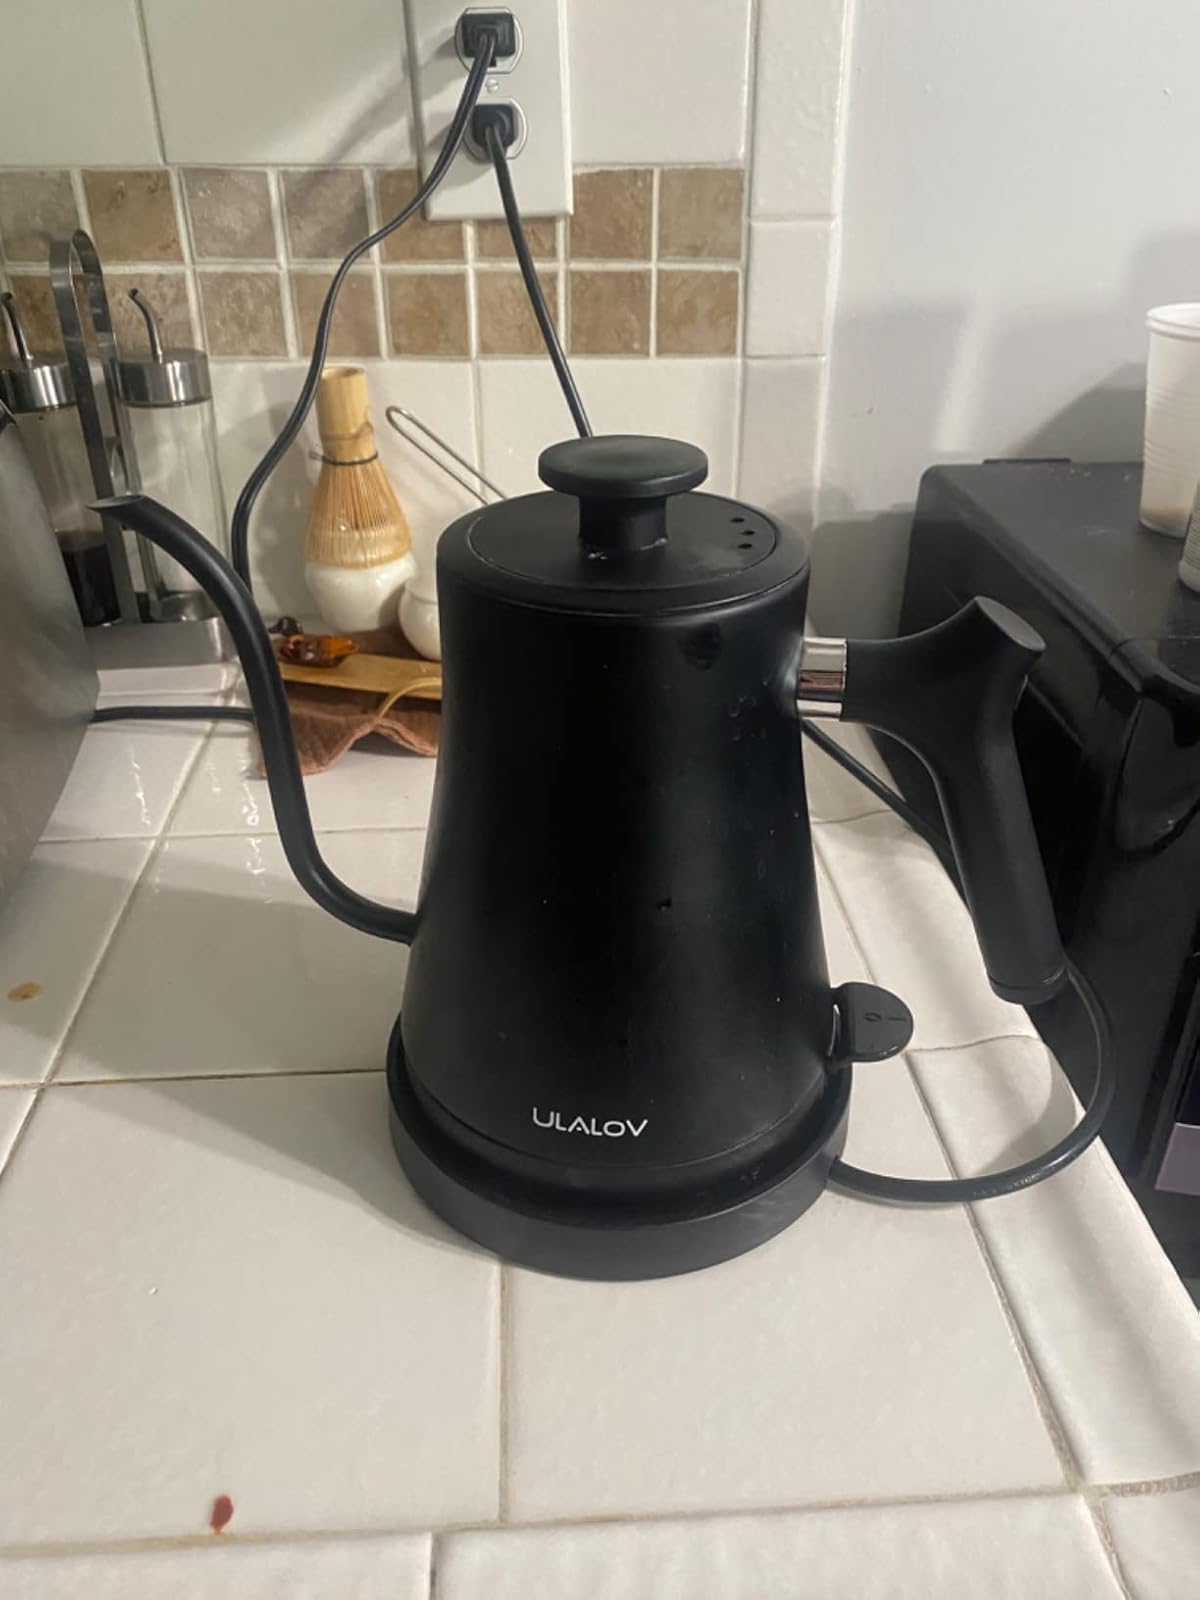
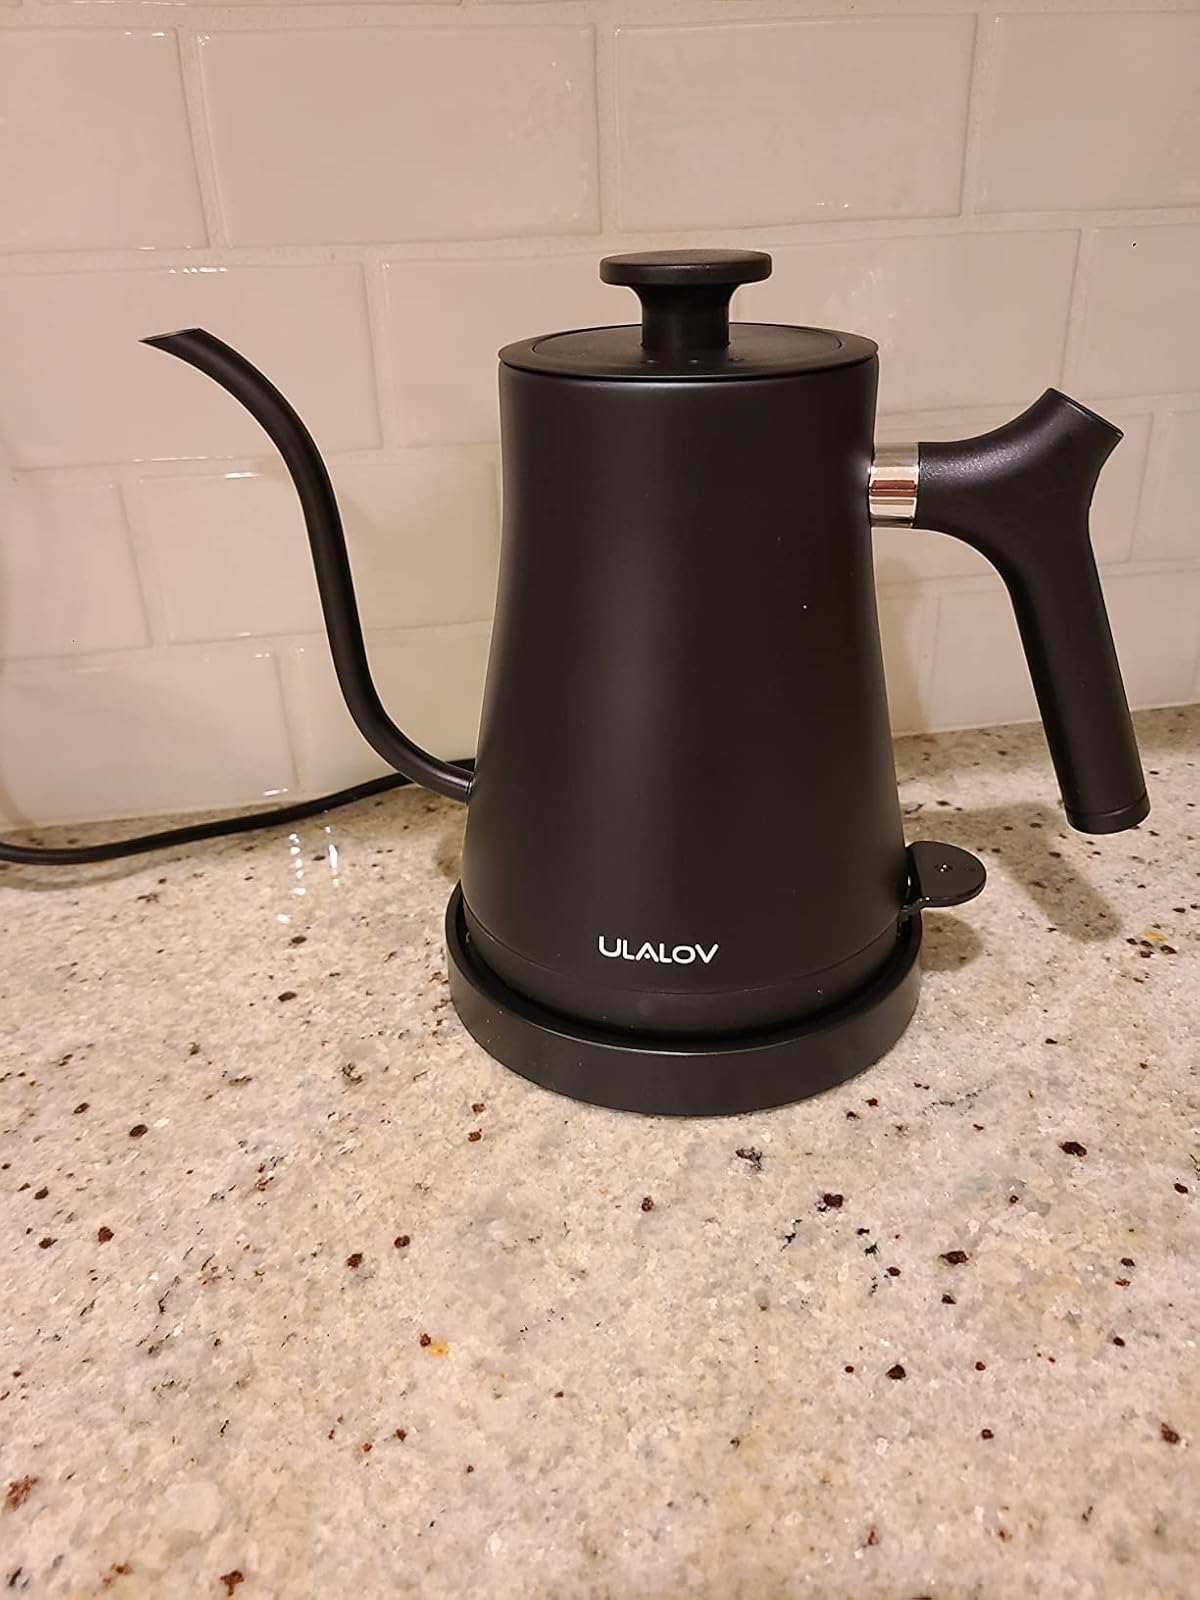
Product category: items_kettle
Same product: yes